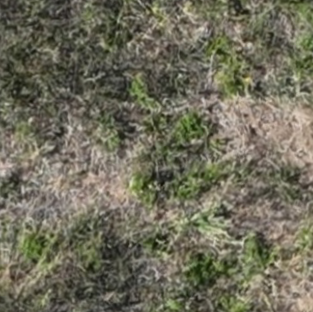
Month: july